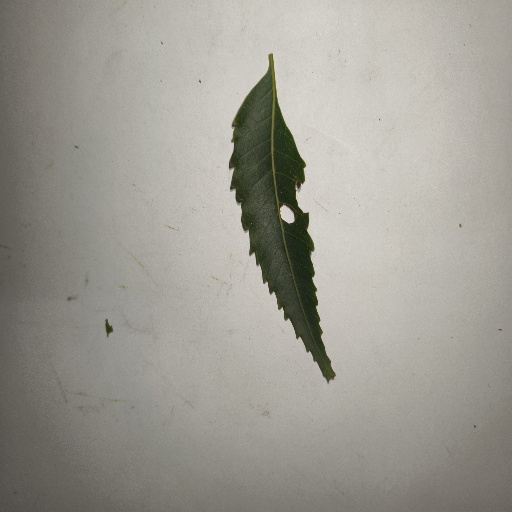
Species: Neem
Leaf condition: Shot Hole Leaf